Roman Catholic Diocese of Davenport

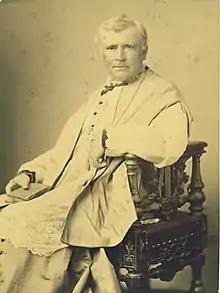
Bishop McMullen (pre-1884)

On May 8, 1881, Pope Leo XIII erected the Diocese of Davenport. He selected Monsignor John McMullen, vicar general of the Archdiocese of Chicago, to serve as the first bishop.